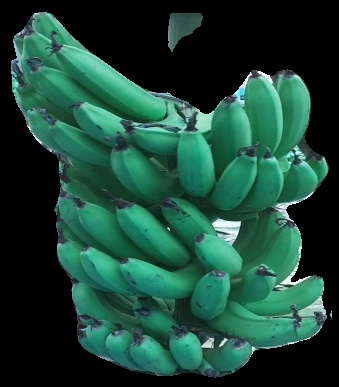
Variety: pachbale
Grade: grade3